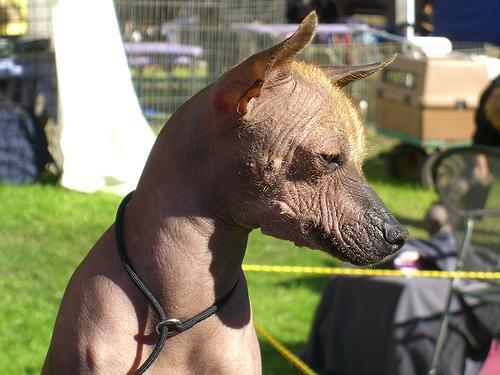
Mexican_hairless